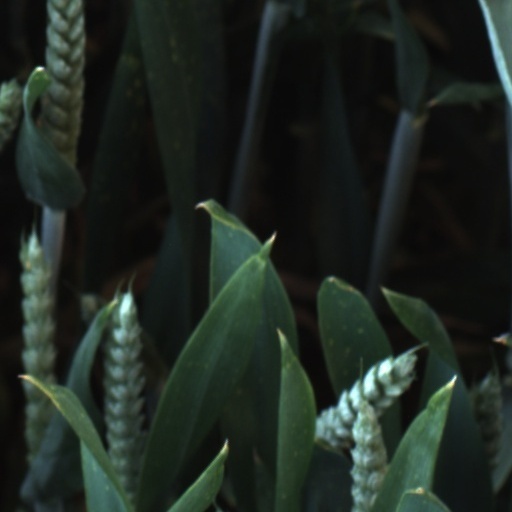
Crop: wheat